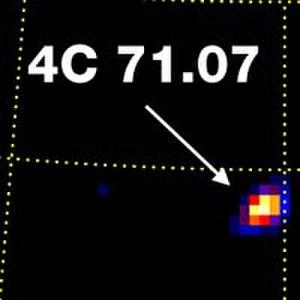
Les sources astrophysiques de rayons X sont des objets célestes présentant des propriétés physiques qui donnent lieu à l'émission de rayons X.